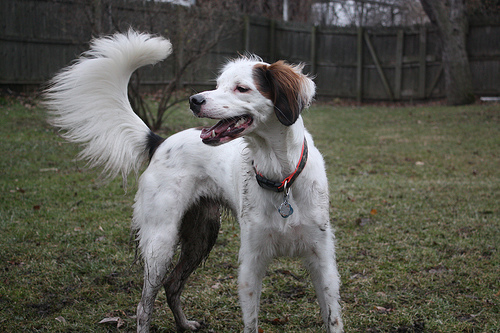
Breed: english setter